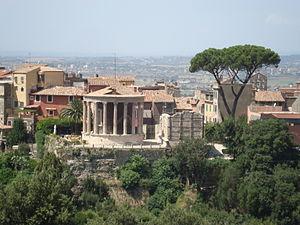
Un temple romain peut désigner l'espace sacré dans lequel sont organisées des activités rituelles comme la prise des auspices ou, par extension, toute construction élevée sur cet espace inauguré. Ces constructions monumentales de l'architecture romaine peuvent être dédiées à la pratique extérieure d'un des cultes de la religion romaine, à loger symboliquement une administration ou encore à vénérer une personne. Les vestiges des temples romains sont parmi les plus impressionnants et les mieux conservés des vestiges archéologiques romains, parfois grâce à leur conversion en église chrétienne. Les Romains pratiquent également un culte domestique à l'aide de petits temples domestiques : les laraires.
Tivoli est une ville de la province de Rome, dans la région du Latium, en Italie. Très ancienne cité datant d'avant la colonisation romaine, elle fut, selon la tradition et quelques éléments archéologiques, fondée en 1215 av. J.-C., bien que ses plus anciens vestiges, que constituent les murs d'enceinte, datent du IVᵉ siècle av. J.-C. Elle connut, sous le nom de « Tibur », un apogée durant la période romaine, avec la construction par l'empereur Hadrien de sa résidence de villégiature, la villa d'Hadrien, au début du IIᵉ siècle. Durant toute cette période, la ville s'enrichit grâce à l'extraction de travertin, servant à la construction des palais romains, et également grâce à ses eaux thermales réputées. De la Renaissance au XIXᵉ siècle, divers cardinaux et papes relèvent l'attrait de la ville par la construction de la villa d'Este, qui reste l'un des plus importants exemples et modèles de jardins d'eau de cette période, ayant attiré de très nombreux artistes européens, peintres, poètes ou musiciens voyageant dans la campagne romaine.
Le temple de la Sibylle est un temple romain datant du IIᵉ siècle av. J.-C. et situé à Tivoli dans le Latium en Italie. En dépit de l'attribution du temple à Albunéa, la sibylle de Tivoli, on ignore à quelle divinité précise il était dédié.
Tivoli est le nom d'une ville italienne du Latium fondée sous le nom de Tibur cinq siècles avant Rome sur les flancs des monts Tiburtins. Du fait de son impact historique et artistique, elle a vu son nom attribué à de nombreux autres lieux ou établissements dans le monde, ainsi qu'à des œuvres artistiques.